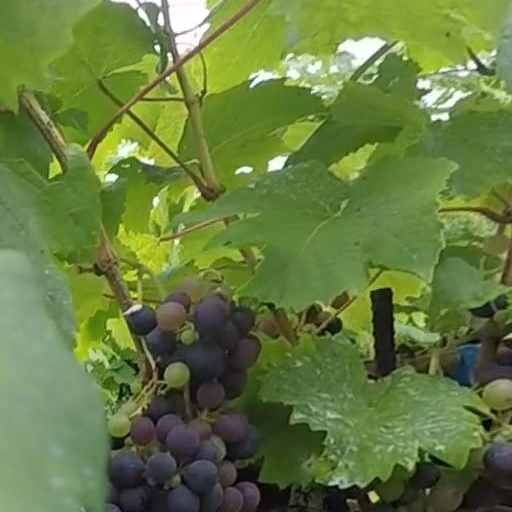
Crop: grape